Epimedium

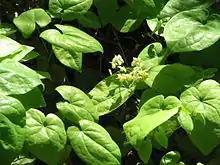
"Epimedium" × "versicolor"

Species of "Epimedium" are herbaceous perennials, growing from an underground rhizome. Their growth habits are somewhat variable. Some have solitary stems, others have a "tufted" habit, with multiple stems growing close together. There may be several leaves to a stem or the leaves may be solitary, produced from the base of the plant. Individual leaves are generally compound, often with three leaflets, but also with more. Leaflets usually have spiny margins. The leaves may be annual, making the plant deciduous, or longer lasting, so that the plant is evergreen. The inflorescence is an open raceme or panicle, the number of flowers varying by species.